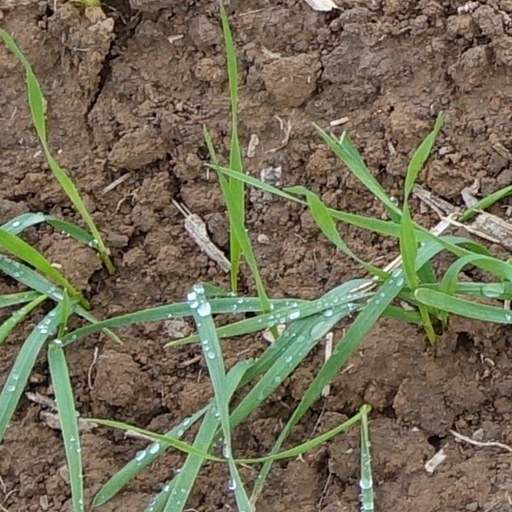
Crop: wheat